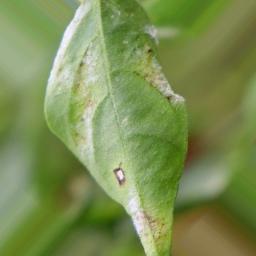
Label: powdery mildew